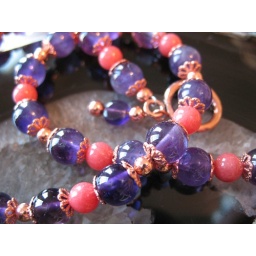
Closeup of amethyst and red mountain jade. Notice the tiny sparkles in the jade! Gorgeous stones.